Burnelli CBY-3

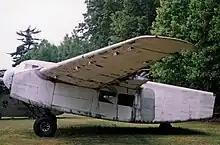
CBY-3 at the New England Air Museum at Windsor Locks, Connecticut, 2005

In 1964, the CBY-3 air transport was retired to the New England Air Museum in Windsor Locks, Connecticut, where it was displayed outside. In December 2020, after an eight-year restoration, the CBY-3 was moved into the Civil Aviation Hangar where it is now on display.